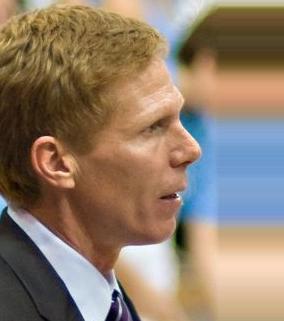
Age: 45